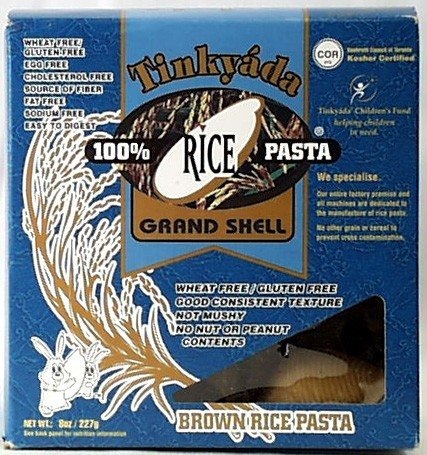
Item Name: Tinkyada Grand Shell Brown Rice Pasta, 8 Ounce - 12 per case.
Value: 96.0
Unit: Ounce

Price: 8.99